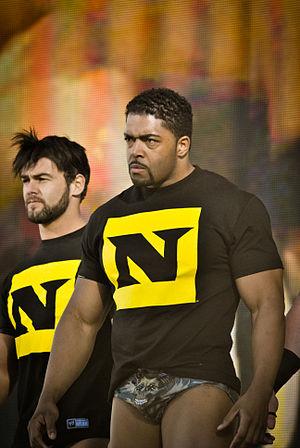
David Daniel Otunga, Sr., est un catcheur, un acteur de télé-réalité et un commentateur sportif américain. Il travaillait à la World Wrestling Entertainment dans la division SmackDown comme commentateur.